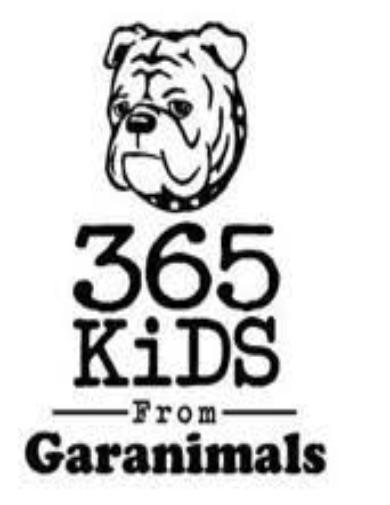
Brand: garanimals
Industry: Clothes